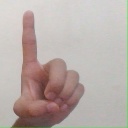
अक्षर: ड